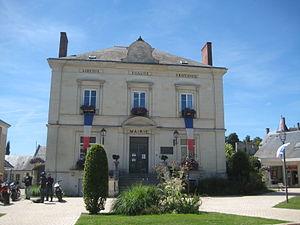
Mairie de Langeais
Langeais est une ancienne commune française du département d'Indre-et-Loire, en région Centre-Val de Loire. Sa devise est Alae gaviae vicus.